Sarragachies

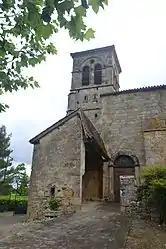
The church

Sarragachies is a commune in the Gers department in southwestern France.